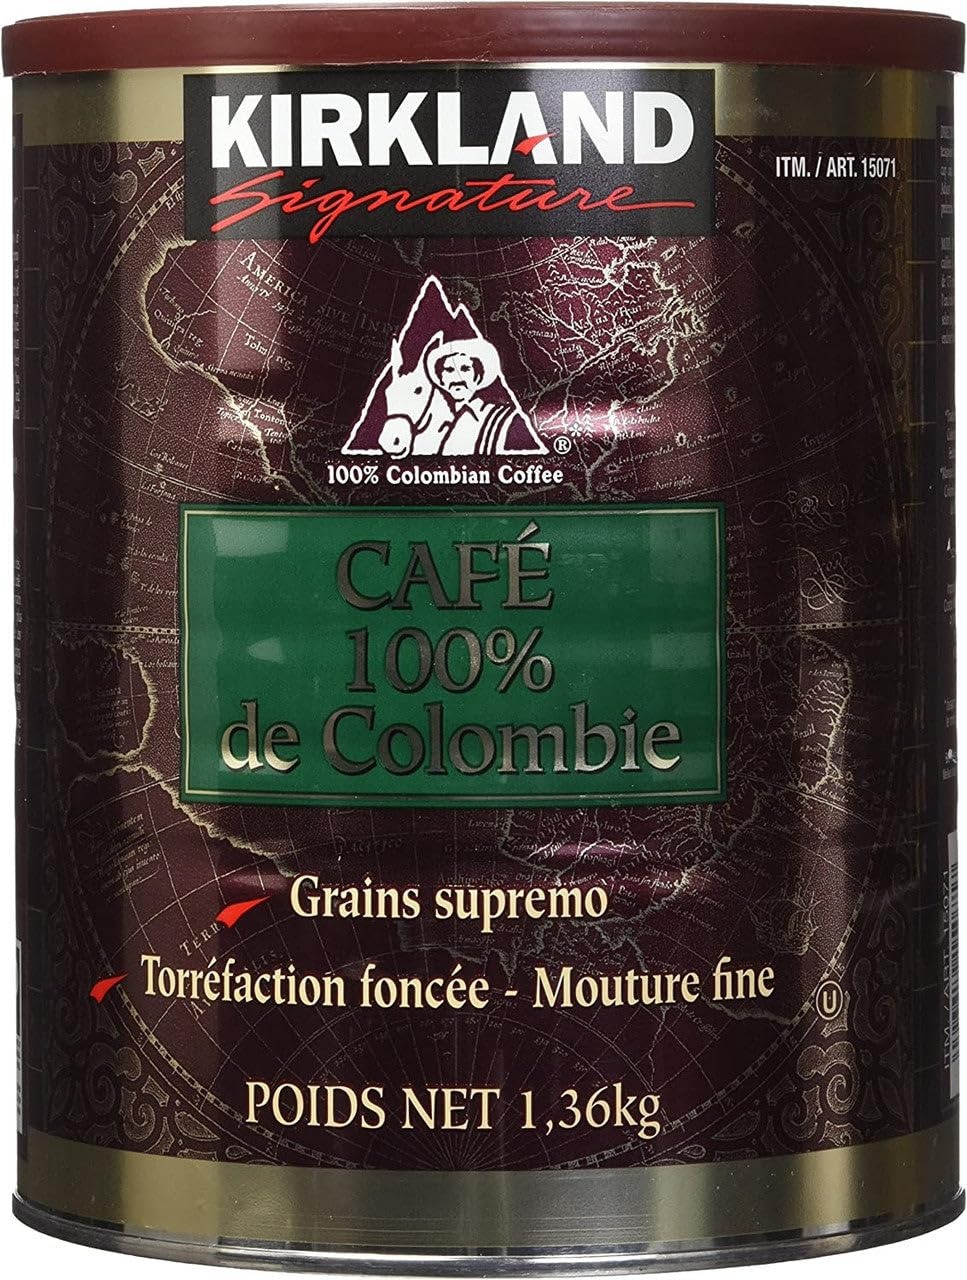
Item Name: Signature 100% Colombian Coffee Supremo Bean Dark Roast-Fine Grind, 6 Pound ,Signature-wy
Bullet Point 1: 100% Colombian coffee
Bullet Point 2: Finely ground
Product Description: This Colombia coffee was produced by some of the 600,000-plus members of the National Federation of the Coffee Growers of Colombia, an association of mostly small-holding Colombian growers whose reliably good-quality coffee, community support programs and sophisticated marketing campaigns around the Juan Valdez symbol together constitute one of the great successes of coffee history. That said, this is not a classic Colombia but an interestingly flawed version that also happens to be a remarkable bargain
Value: 48.038
Unit: Ounce

Price: 49.99